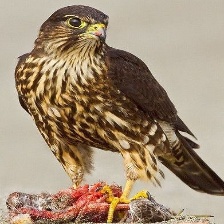
Species: MERLIN
Scientific name: FALCO COLUMBARIUS